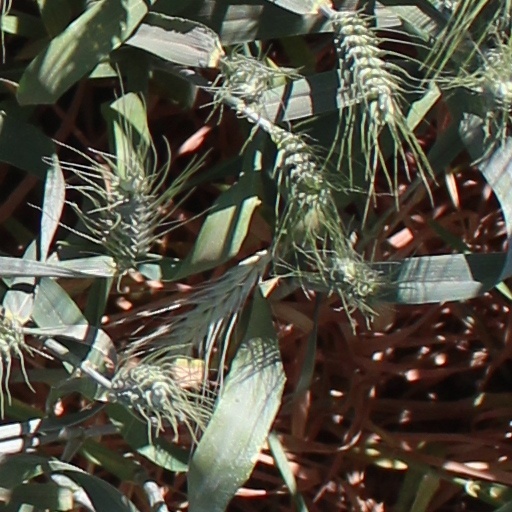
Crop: wheat